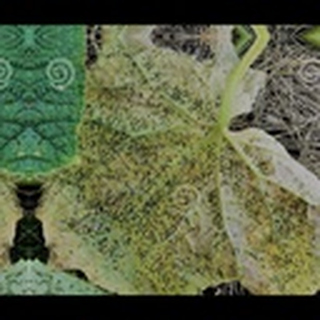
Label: cotton_aphids